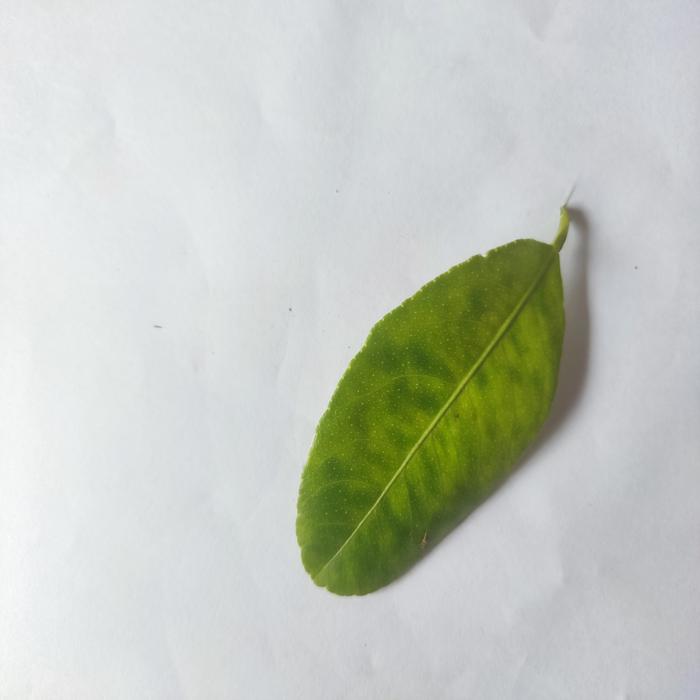
Crop: Lemon
Leaf condition: Citrus